Danish cuisine

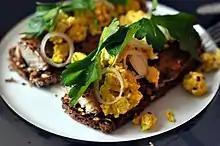
""Smørrebrød"". Danish open sandwiches are usually made with dark rye bread, but come with a large variety of suitable toppings

Rather than eating at home, most Danes have a quick lunch at work or school either in the cafeteria, if there is one, or more often in the form of a packed lunch or "madpakke" prepared before they leave home. Lunch is usually a cold meal consisting of a few simply prepared pieces of "smørrebrød" (often referred to as "håndmad", i.e. hand-food) with slices of cold meat, sliced sausage or hard-boiled egg. "Leverpostej", a liver pâté prepared from pig's liver and lard, is also frequently used as a spread.